Teofila Ludwika Zasławska

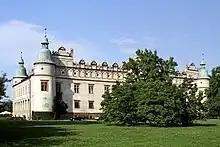
Palace in Baranów owned consecutively with both of her husbands (1677–1720), where Teofila lived with her children

Teofila Ludwika Zasławska married the Great Crown Hetman of the Commonwealth, Dymitr Jerzy Wiśniowiecki in 1671, and after his death in 1682, married Prince Józef Karol Lubomirski (Joseph Carl Lubomirski) in 1683.